Open Season 2

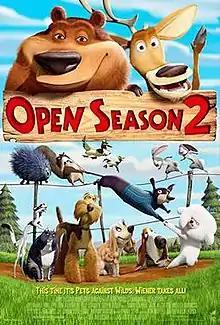
Theatrical release poster

Open Season 2 is a 2008 American animated comedy film and the second in the "Open Season" film series. It was directed by Matthew O'Callaghan. It premiered theatrically in South Africa on September 24, 2008, and was released direct-to-video in the United States on January 27, 2009. The film received mixed reviews and grossed $8.7 million worldwide.